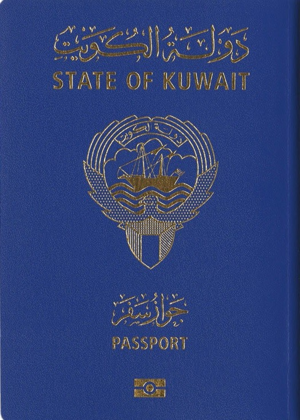
Les passeports dont le nom est indiqué en italique sont émis par des États non reconnus internationalement.